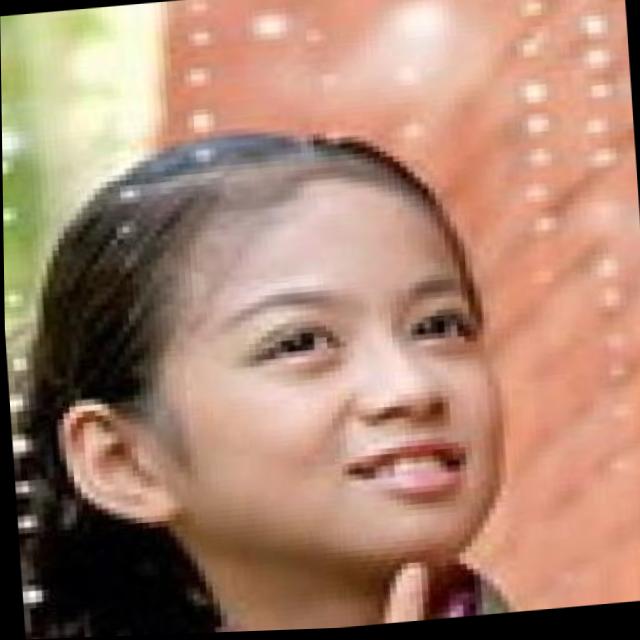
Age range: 0-12